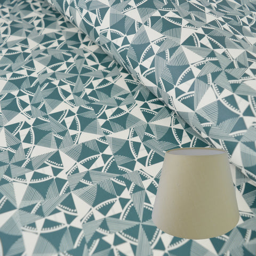
person and blue printed paper for a lampshade